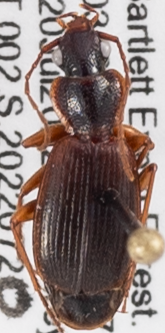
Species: Cymindis cribricollis
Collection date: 2022-07-20 04:00:00
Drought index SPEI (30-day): -0.988
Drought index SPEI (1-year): -0.8
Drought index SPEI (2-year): -1.314